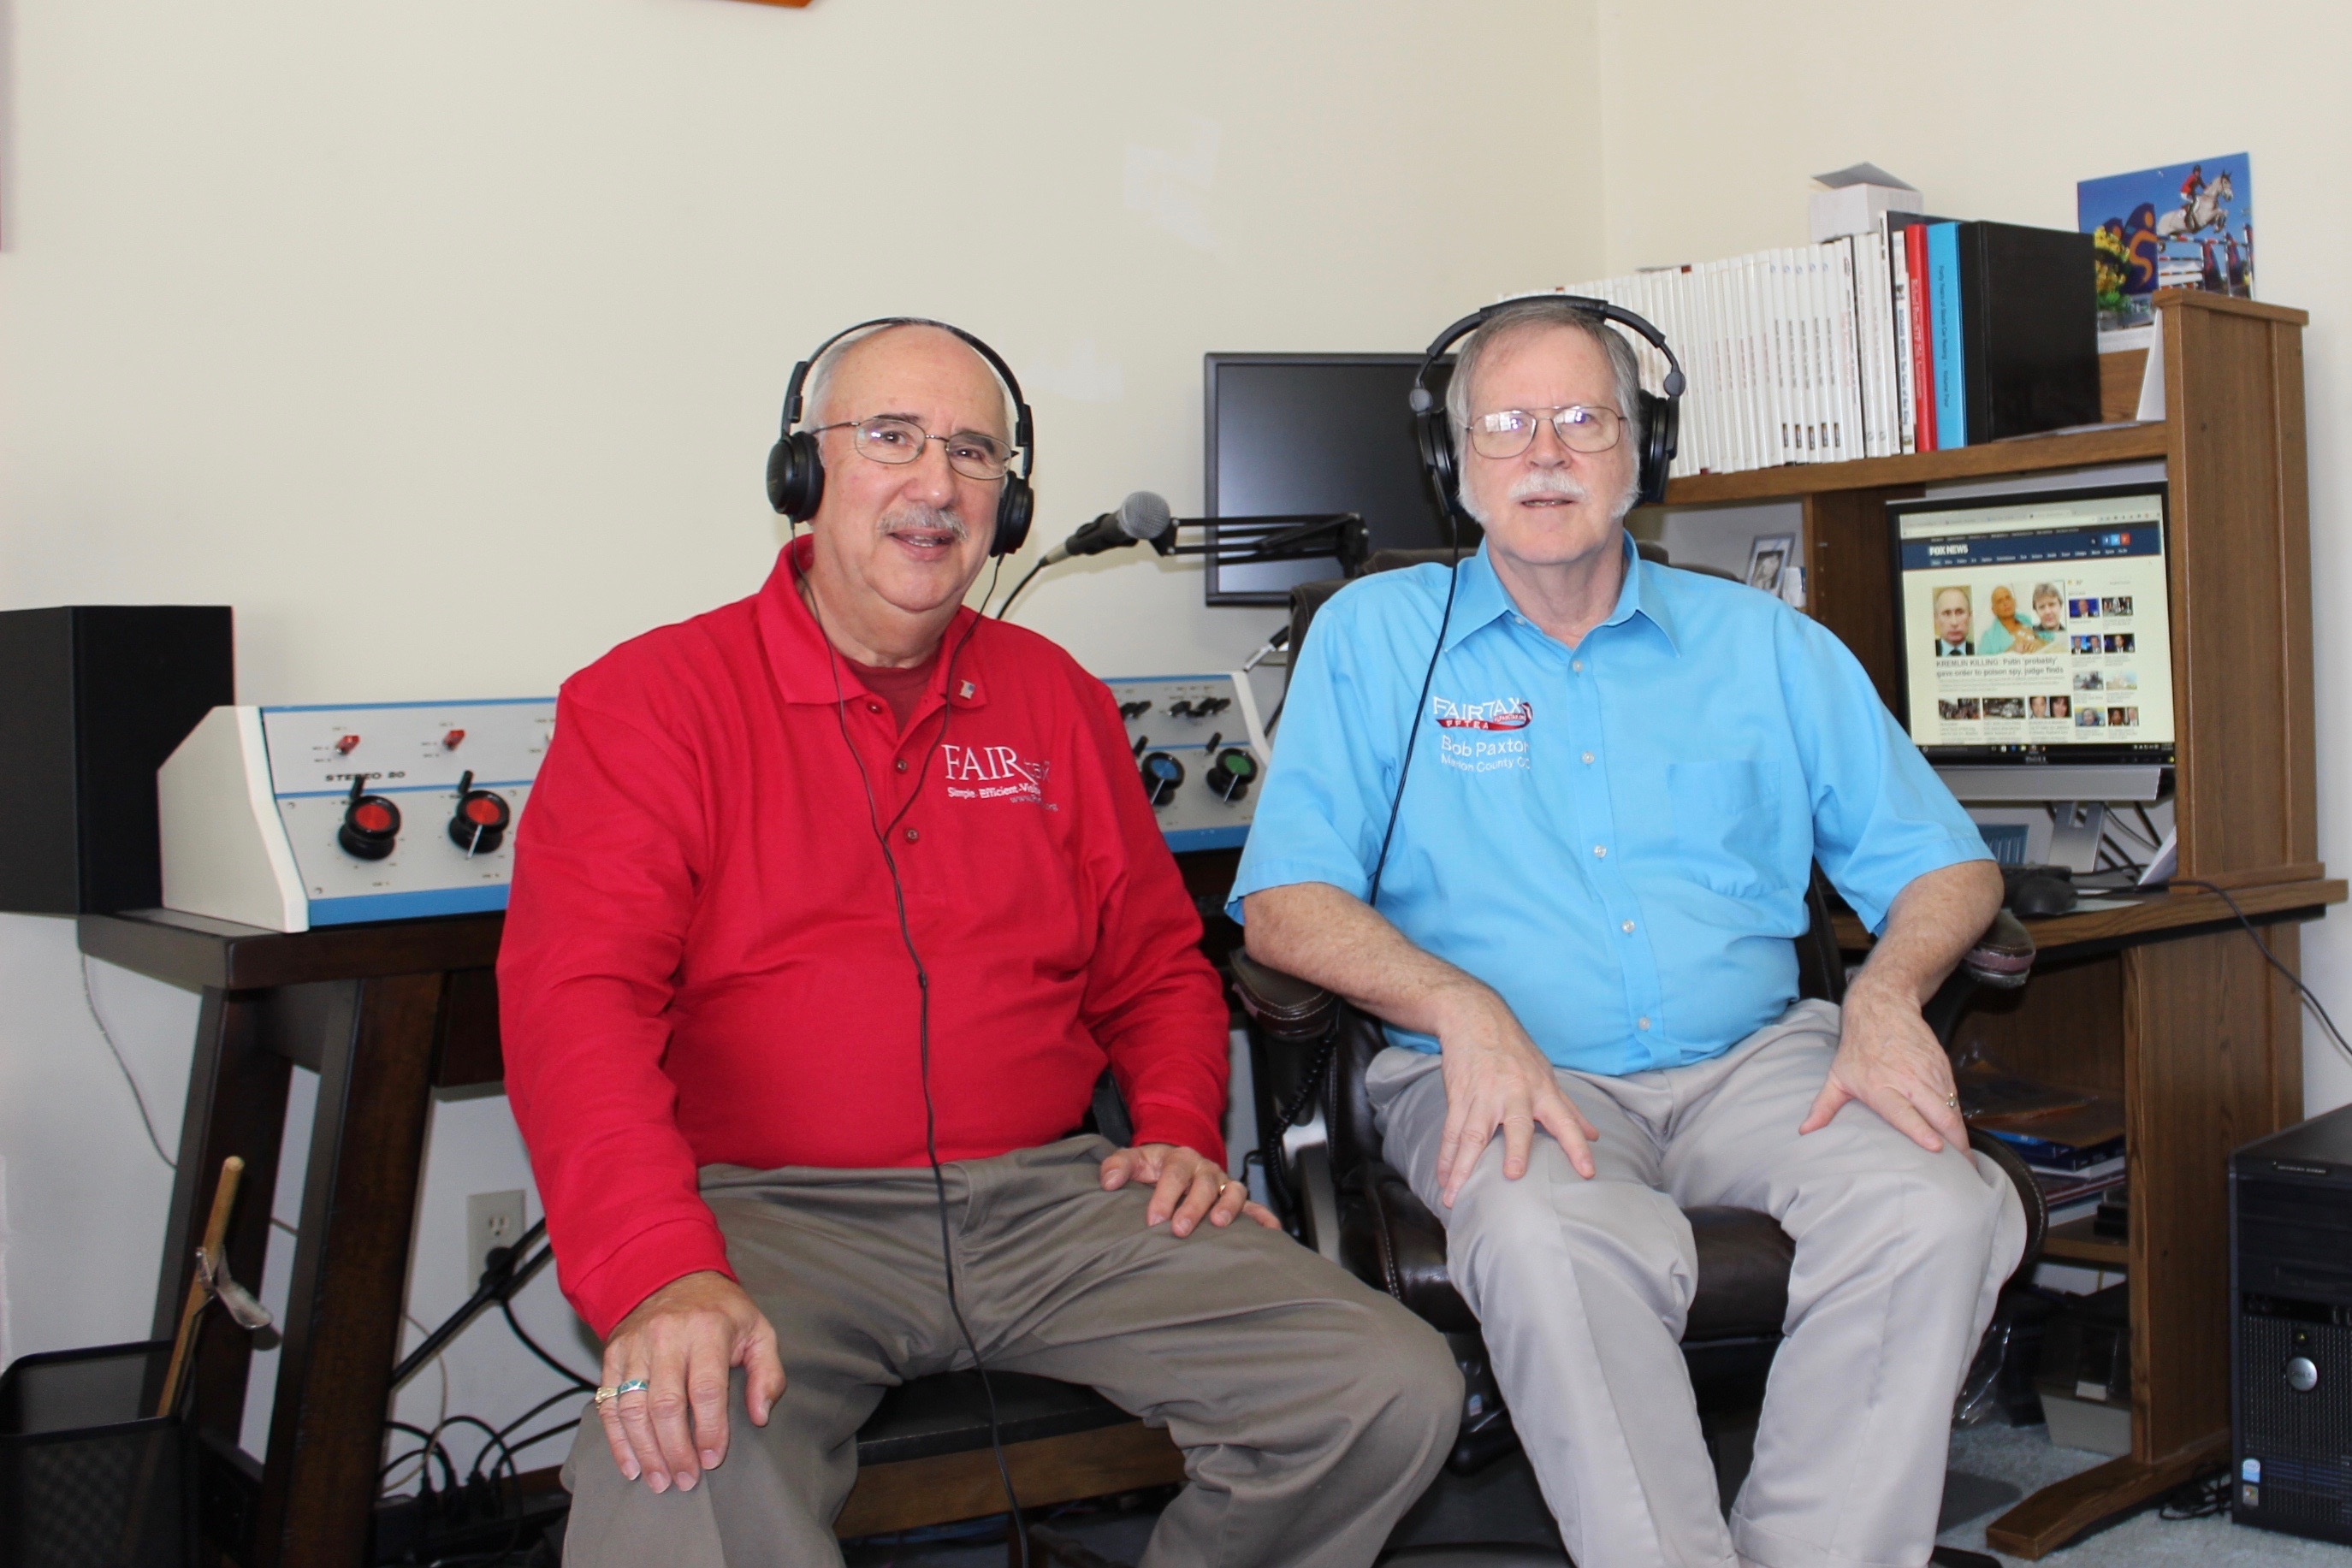
person, radio, team, volunteer, fairtax, tax reform, the fairtax guys, radio show